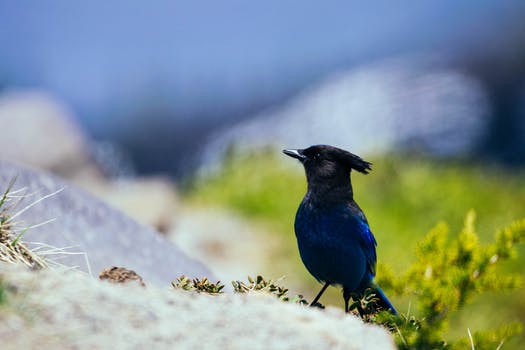
Label: No Watermark